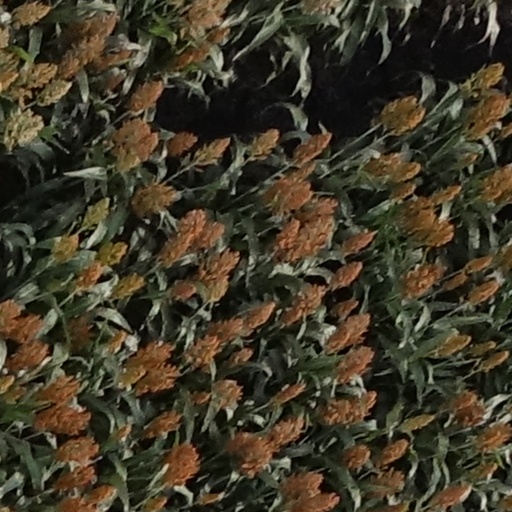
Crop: sorghum